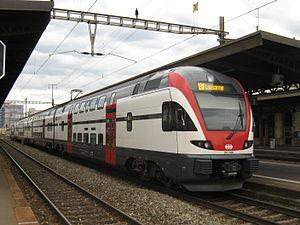
Une rame à deux étages RABe 511 ""KISS"", construite par Stadler, en gare de Renens VD. Vue arrière"
Le Stadler KISS est un train conçu et construit par l'entreprise ferroviaire Stadler Rail. Son nom est un acronyme pour komfortabler innovativer spurtstarker S-Bahn-Zug. Au début de la phase de développement, elle était connue sous le nom de Stadler DOSTO.
La RABe 511 est une rame automotrice à deux niveaux construite par Stadler Rail sur le modèle de la Stadler KISS. Elle est exploitée par les Chemins de fer fédéraux suisses.